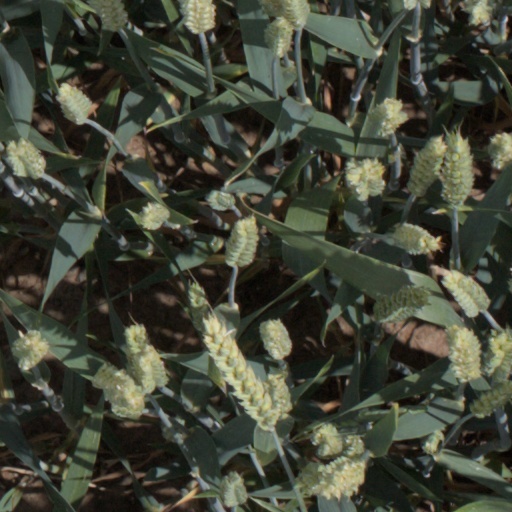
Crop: wheat